Argentine Naval Prefecture

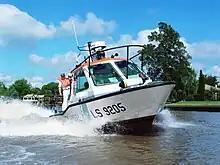
A Zodiac 920 class at Tigre

The Intelligence Service ("Servicio de Inteligencia") is directly responsible to the National Naval Prefect and is also headed by a Prefect-General.